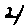
Label: 4